Great Fire of Troy

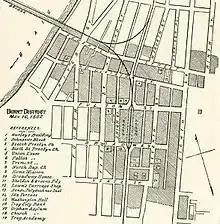
A map of the areas in Troy hit by the Great Fire.

The Great Fire of Troy occurred on May 10, 1862, and destroyed a large part of the downtown area of Troy, New York. The damage caused by the fire was approximately $3,000,000, with between about 500 to 600 buildings destroyed over .